David Bushby

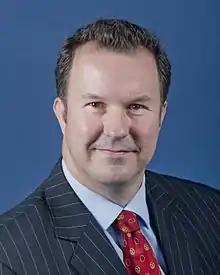

David Christopher Bushby (born 17 July 1965) is an Australian diplomat and former politician who served as a Senator for Tasmania from August 2007 to January 2019, representing the Liberal Party. He was the Chief Government Whip in the Senate for the Abbott, Turnbull and Morrison governments from 1 July 2014 until he resigned on 21 January 2019. Bushby currently serves as Consul-General of Australia in Chicago since 2019.